John Bowle (writer)

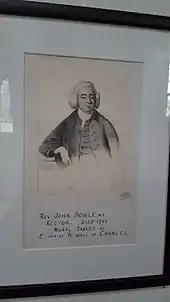
Print portraying Bowles, artist illegible, displayed in Idmiston church

John Bowle (1725–1788) was an English clergyman and scholar, known today primarily for his ground-breaking, annotated edition of the early 1600s Miguel de Cervantes novel "Don Quixote". He is considered to have been the first Hispanist.